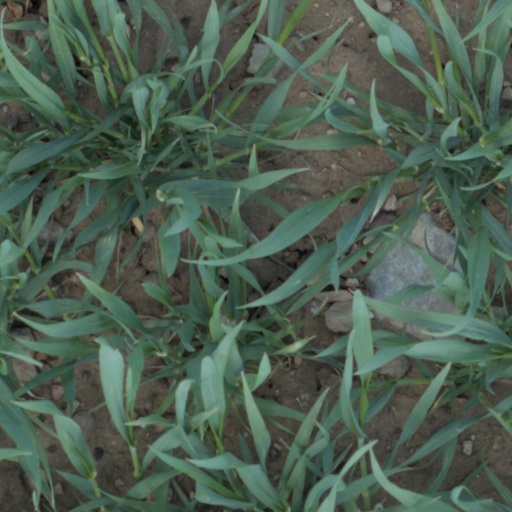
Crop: wheat